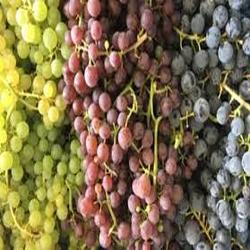
Label: Grapes